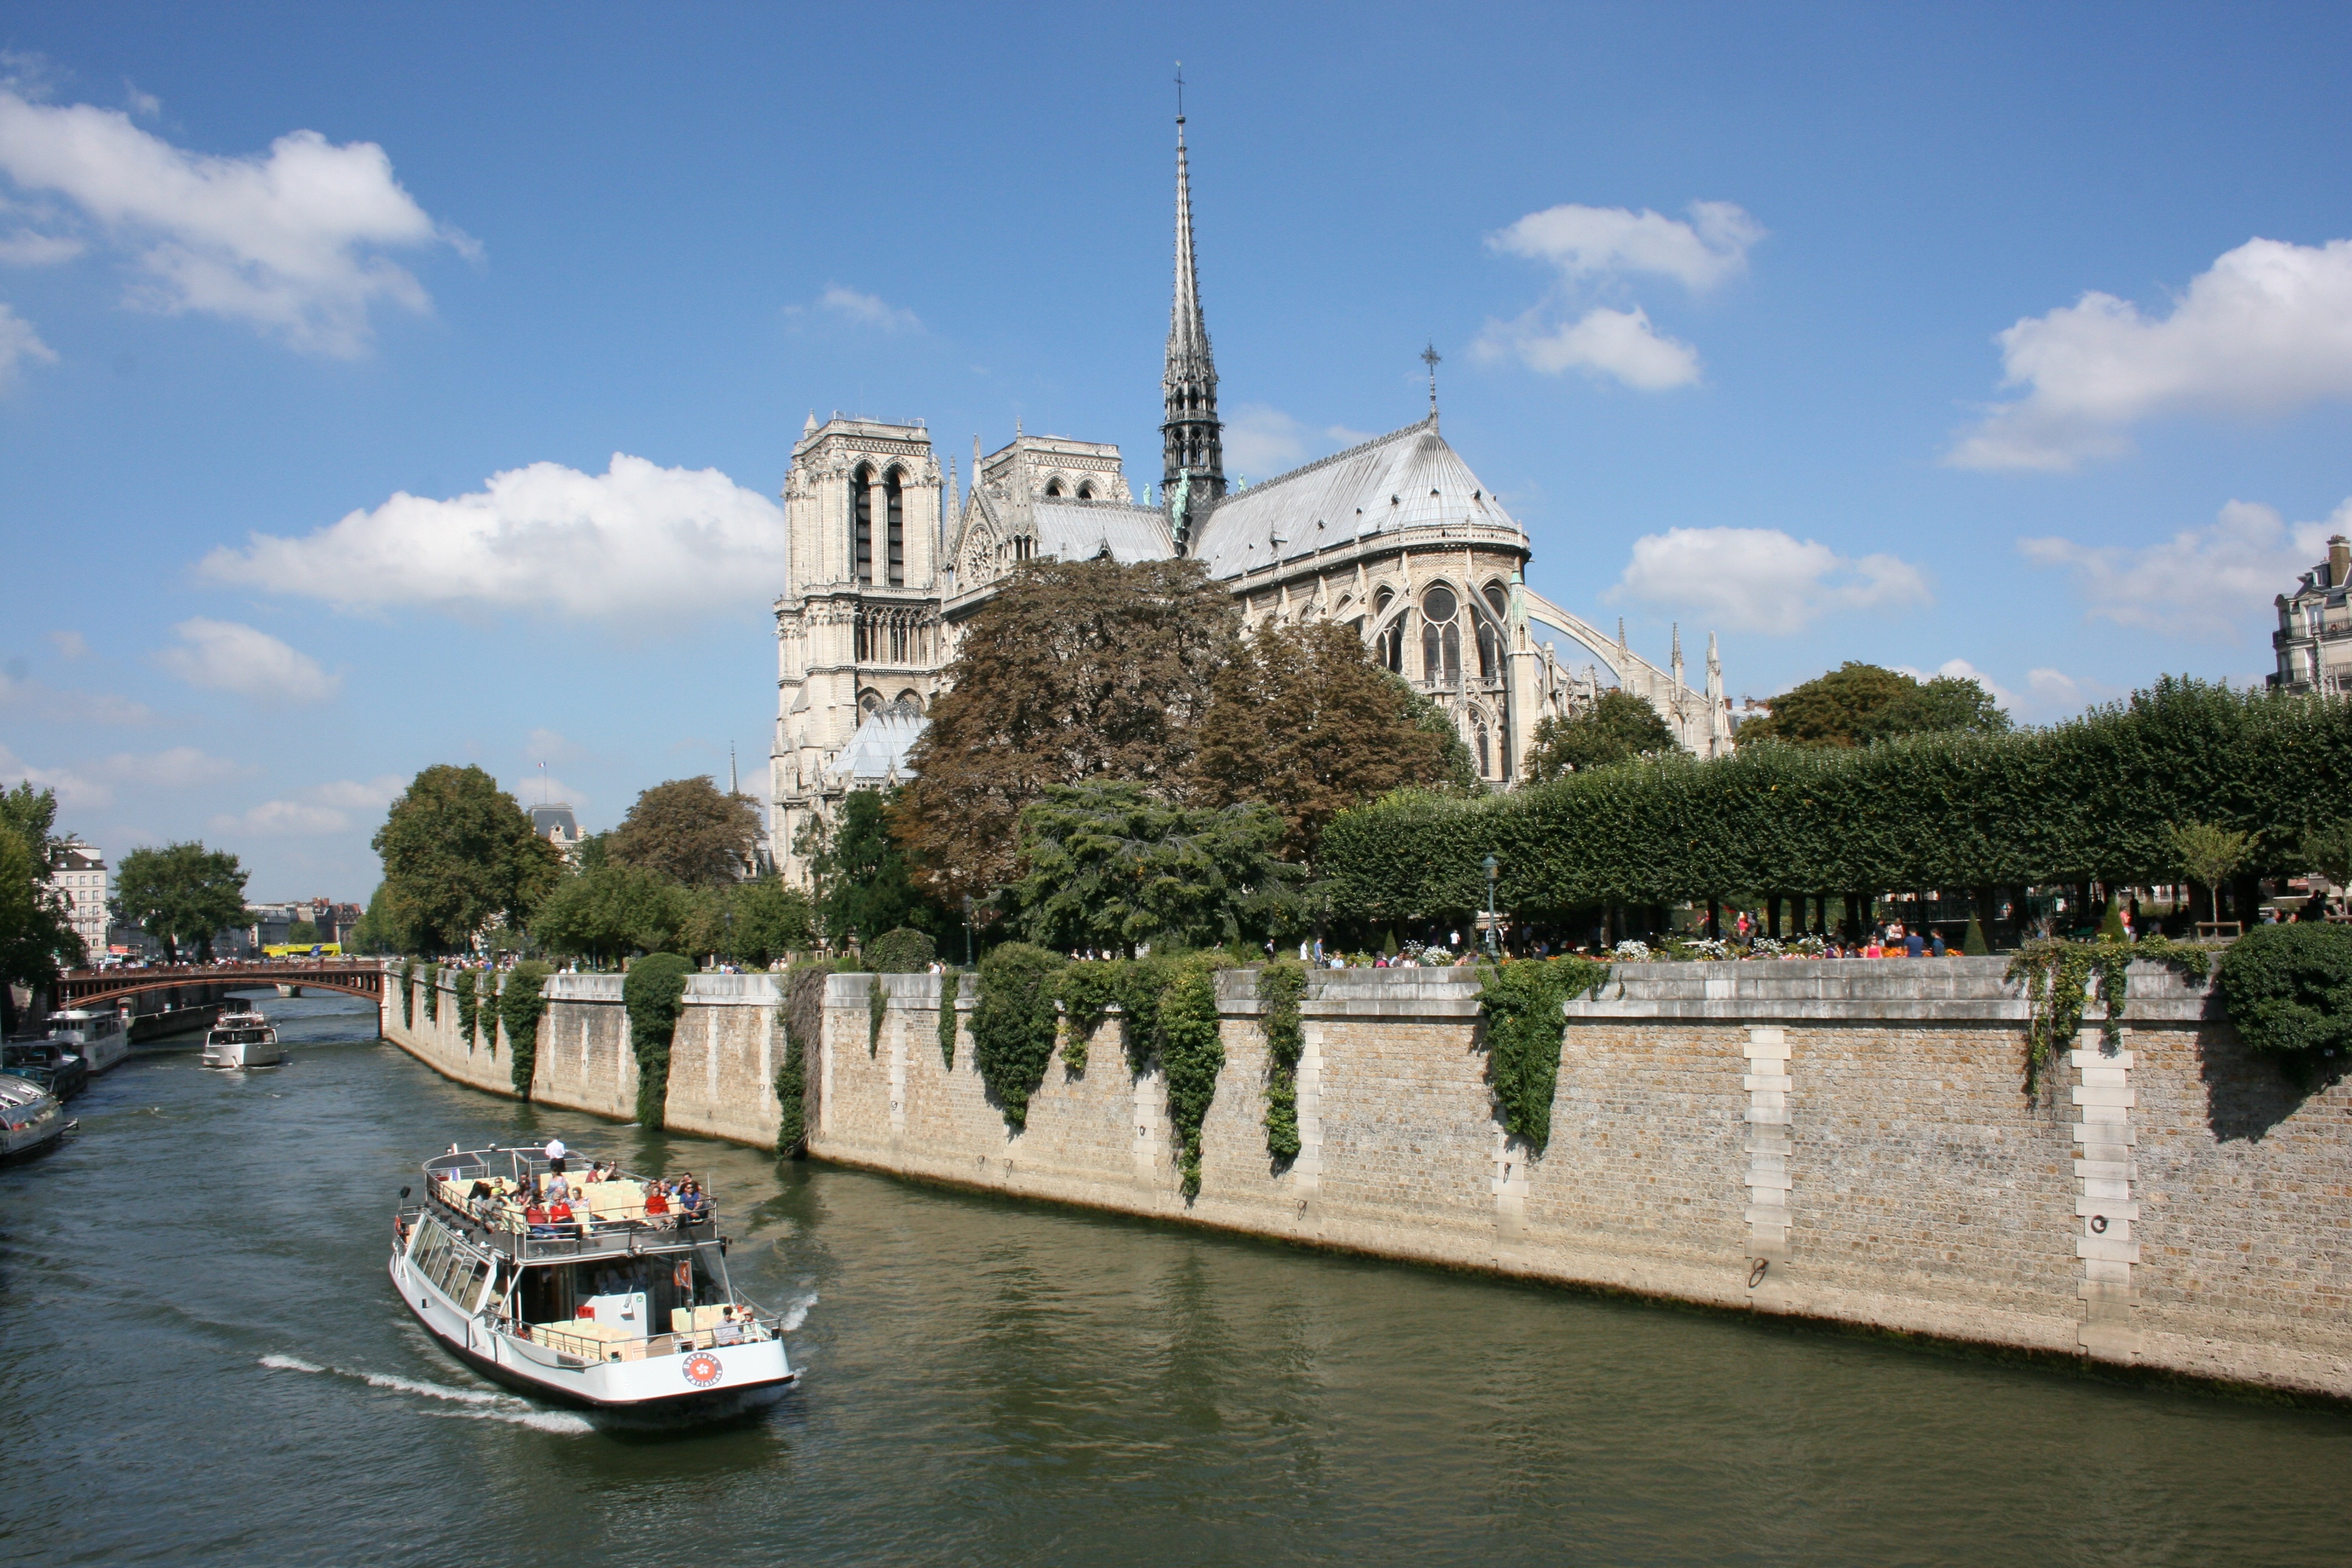
boat, chateau, palace, paris, river, canal, vehicle, landmark, tourism, waterway, notre dame, tours, seine river, sanchez